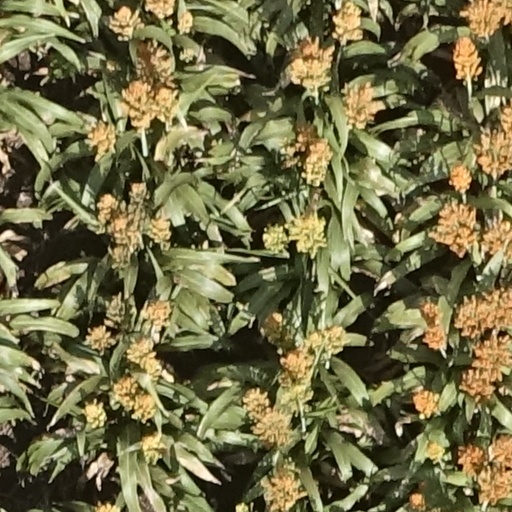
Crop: sorghum